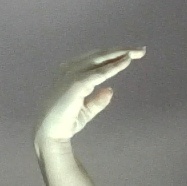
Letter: jeem